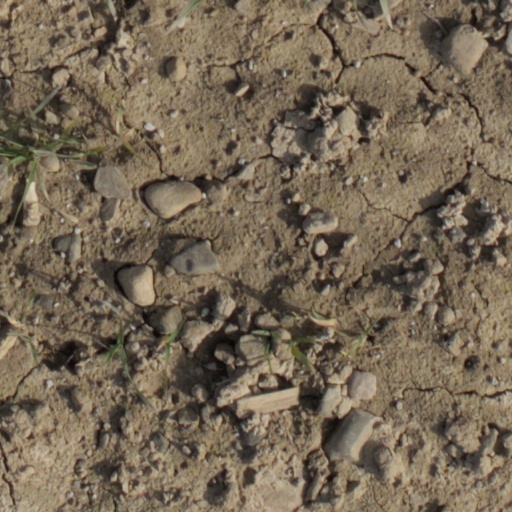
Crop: wheat